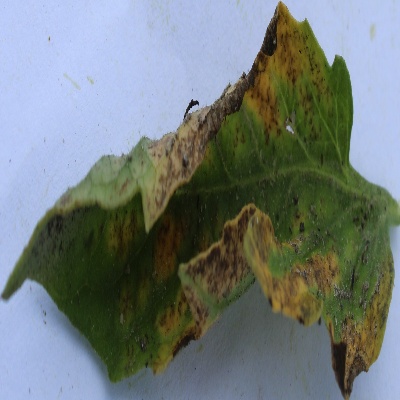
Crop: Tomato
Condition: septoria leaf spot